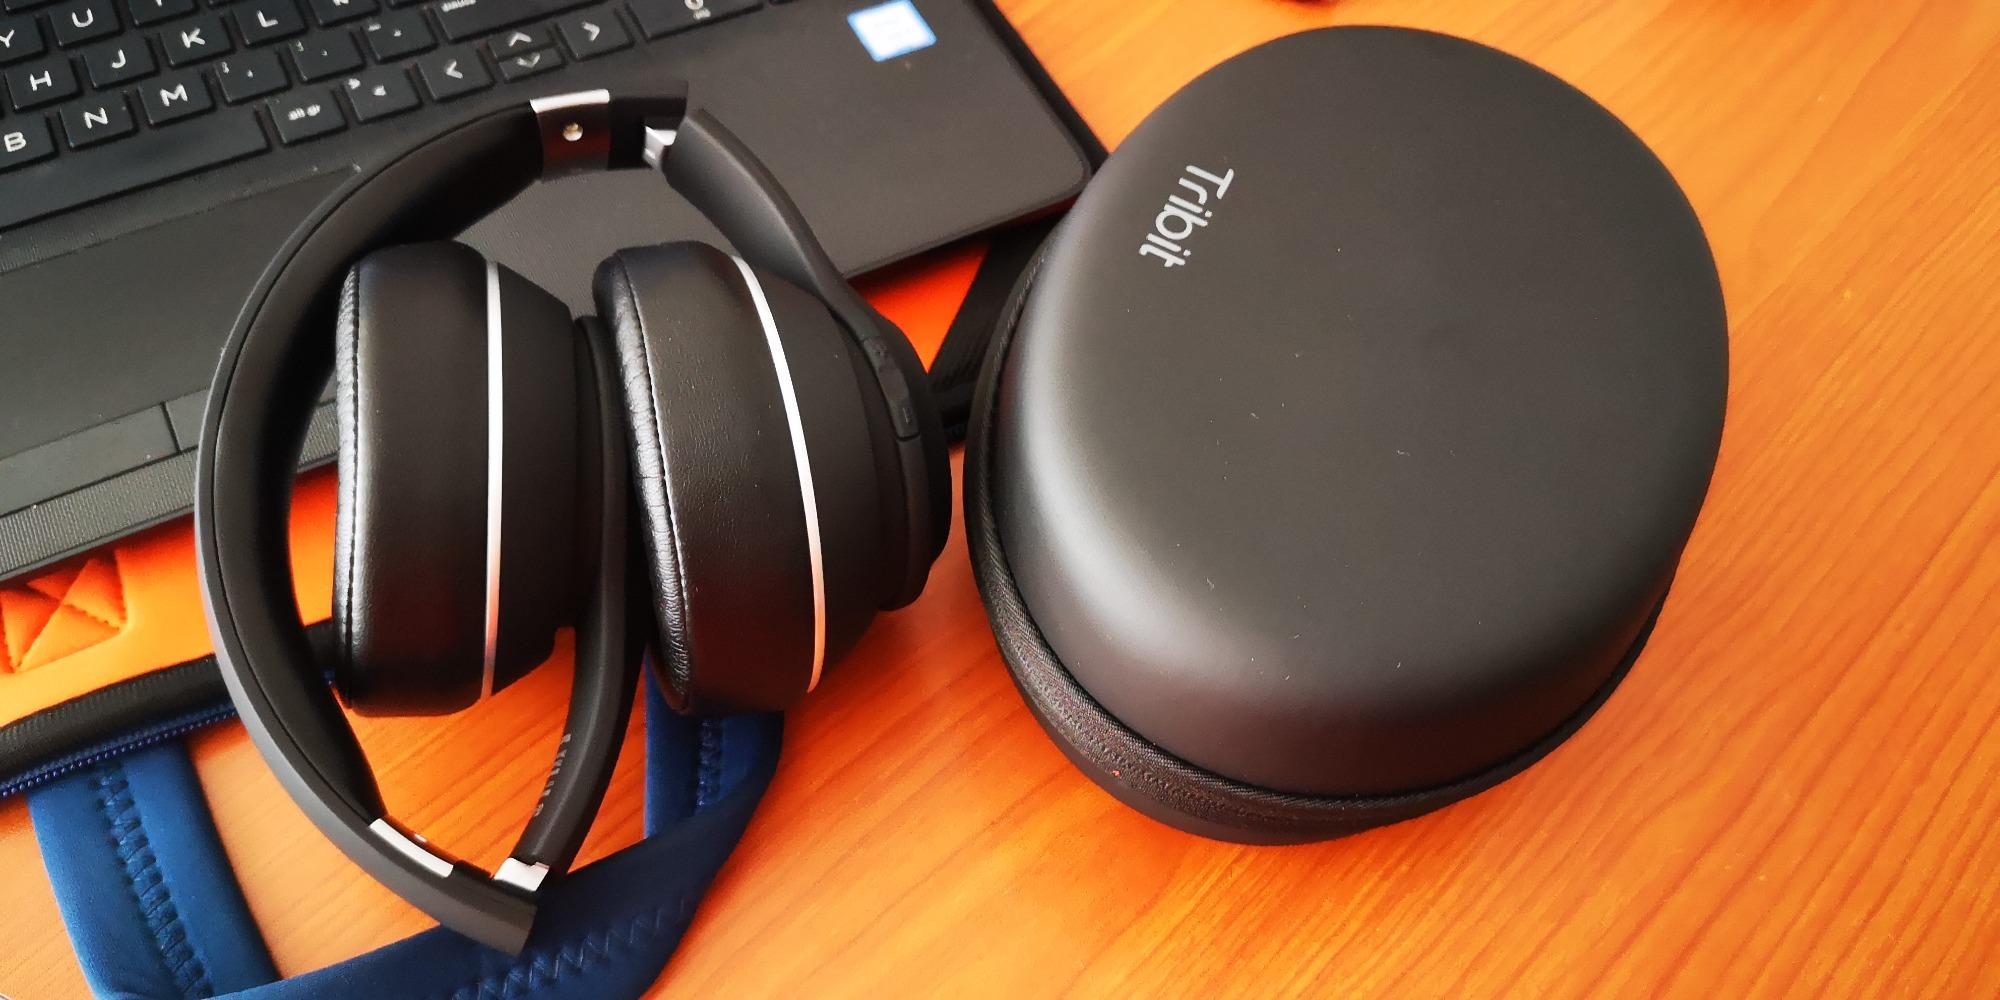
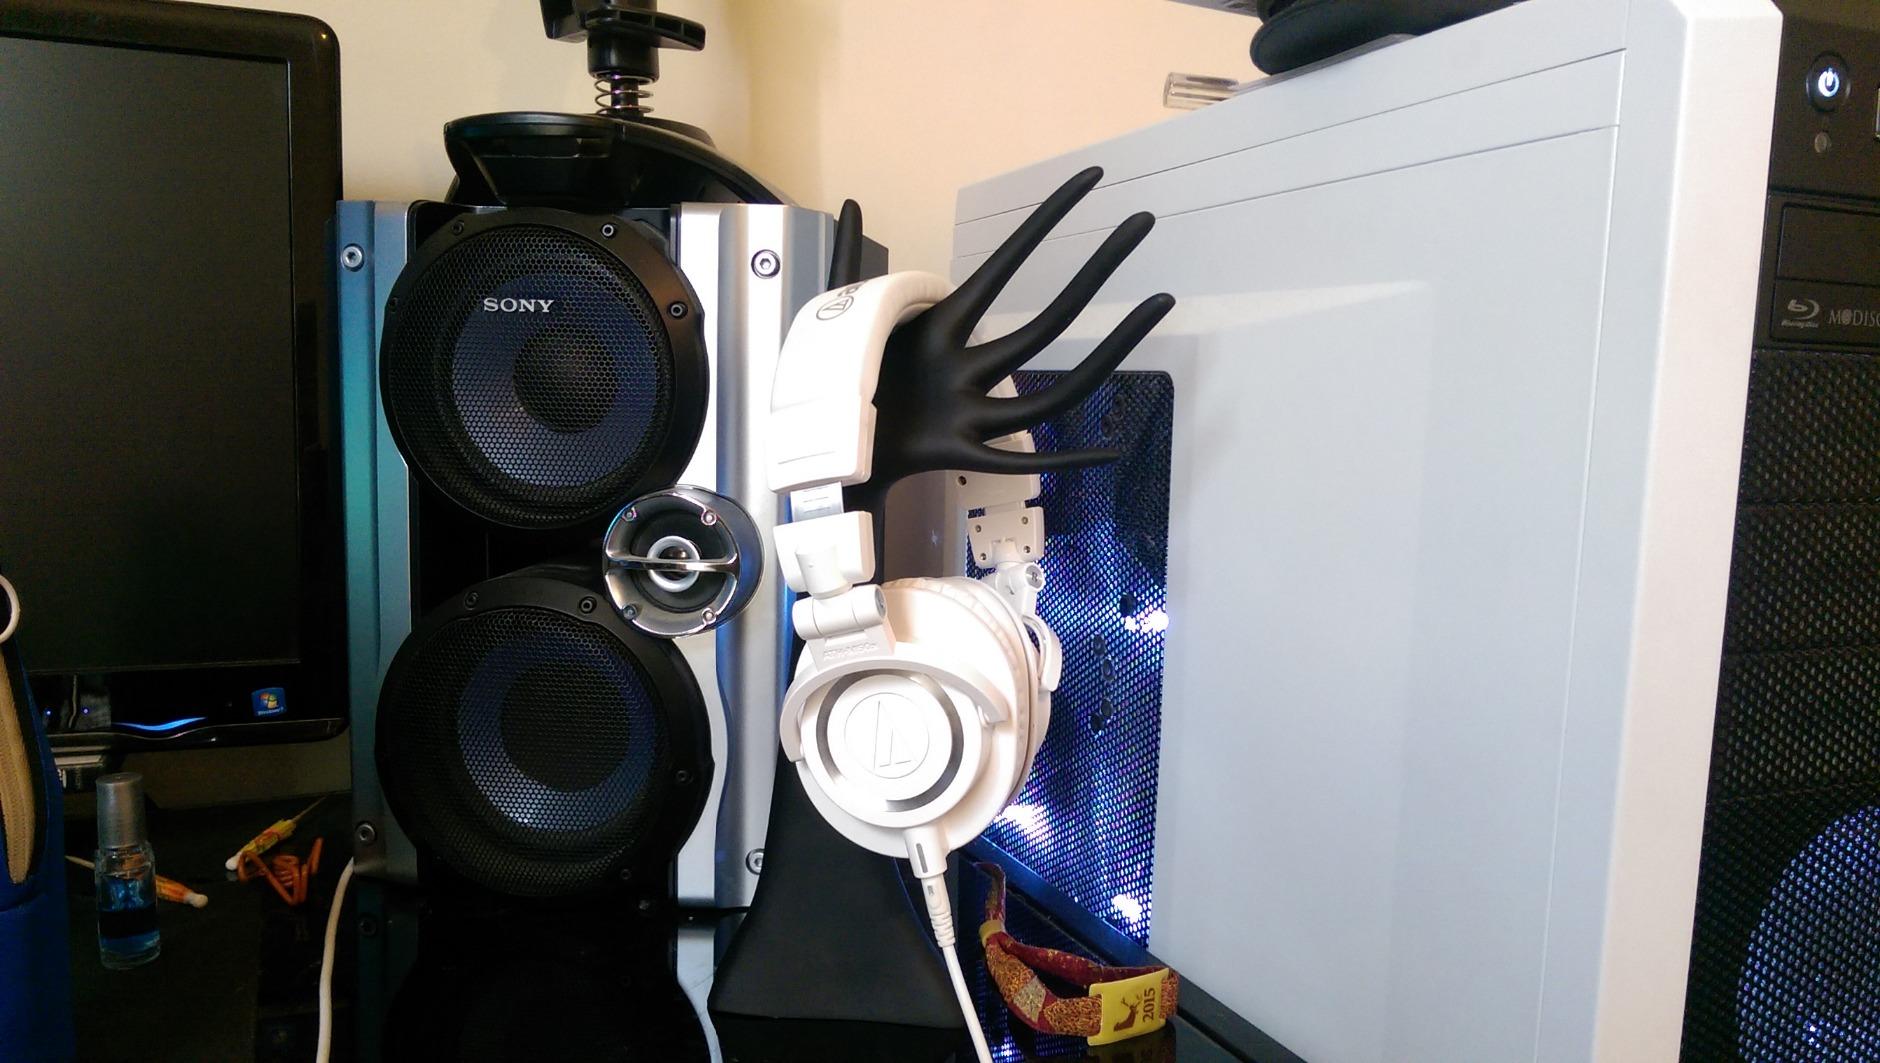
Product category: headphones
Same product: no